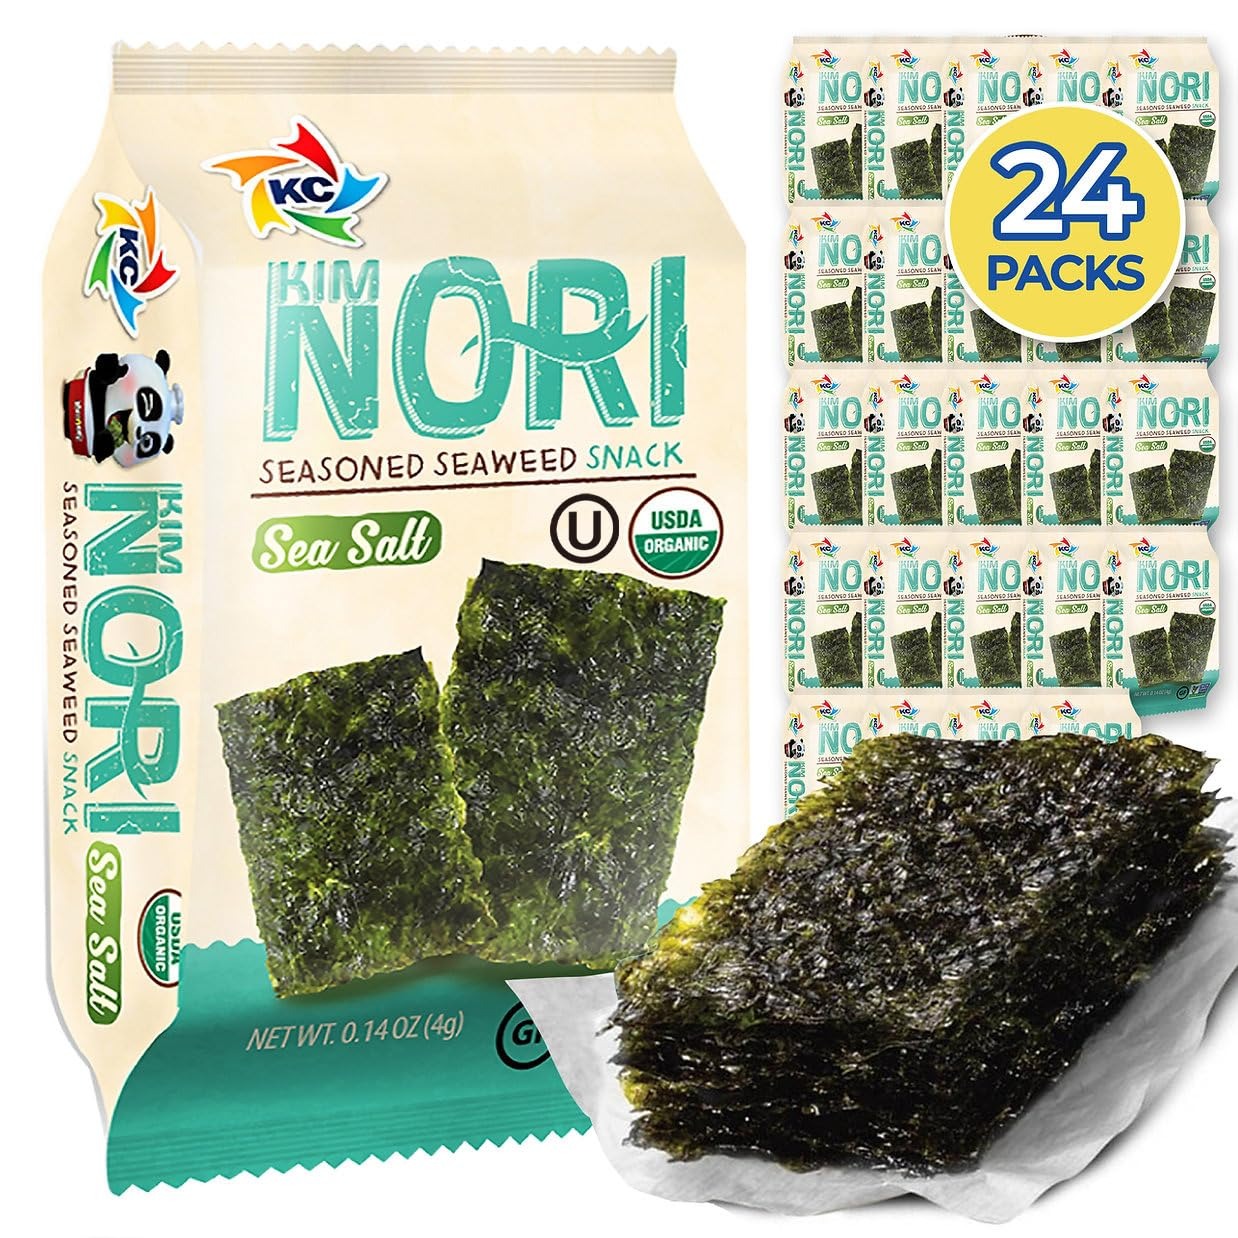
Item Name: KIMNORI Seasoned Seaweed Snacks Sheets – Organic Sea Salt Flavor 24 Individual Packs Roasted Crispy Premium 100% Natural Laver Kim Nori 4g 0.14 Ounce 김 のり 海苔 紫菜
Bullet Point 1: HIGH-QUALITY, NATURAL SEAWEED LAVER – Our fresh roasted seaweed snacks comes in 24 packs with pre-sliced sheets for easy rolls and wraps and contains no sugar or trans fat. Natural roasted seaweed has a unique salty taste, and crispness texture that will give you an excellent dining experience right in the comfort of your home! Make your own homemade sushi and kimbap rolls and wraps with our premium quality seaweed. Available in three different flavors: Korean BBQ, Sea Salt, and Sweet N Spicy.
Bullet Point 2: ORGANIC INGREDIENTS – Roasted seaweed is a popular food that can be found anywhere, from upscale restaurants to grocery stores. Our seaweed quality compares to that of high end restaurants’ but for the price of ones at your local grocery store. Made with only the best, freshest, certified organic ingredients from nature, including organic seaweed lavers, organic canola oil, seasoned salt, sesame oil, and with calcium. Enjoy it in a salad, with rice, or as a snack; either way, it is delicious.
Bullet Point 3: HEALTHY, HIGH NUTRITION – Our natural roasted nori has no artificial colors, preservatives, non-GMO, and non-MSG, ensuring that you get only the most natural, healthiest seaweed possible. Our low calorie, low fat vegetarian seaweed is purely made from sea vegetables with no additives, so they are natural, organic, and a good superfood for your health. No matter what kind of diet you follow, these gluten free nori sheets won’t ruin any diet and is actually a great go-to snack food.
Bullet Point 4: TIME-SAVING & CONVENIENT – With our guaranteed freshness seaweed lavers, eating nori has never been easier. Just get our seasoned seaweed! The multipack is economical, as you can have many meals. Each package of nori comes nicely sliced in mini sheets, making it ideal for quick eating. And don’t worry if you’re not a chef, just prepare your favorite ingredients, wrap it up in nori, and you’ll have a delicious meal in minutes. Enjoy with a salad, rice, or as a snack on it’s own.
Bullet Point 5: LONG-LASTING INDIVIDUAL PACKS – If you love seaweed but are prone to accidentally wasting food due to forgetting about it until it expires, then you should get KIMNORI seaweed. Seaweed lasts a long time, and with the smaller sized packs our nori comes in, it’ll easily retain it’s freshness. It’s also great for any emergencies or last minute meals, as it’s a tasty basic food that’s good for many dishes. For best storage keeping: Avoid Direct Sunlight, Store in a Cool and Dry place. Made in USA.
Value: 3.36
Unit: Ounce

Price: 21.9